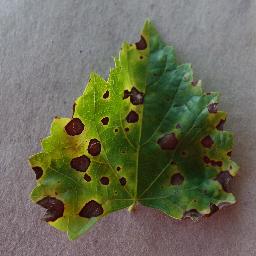
Label: Grape___Black_rot